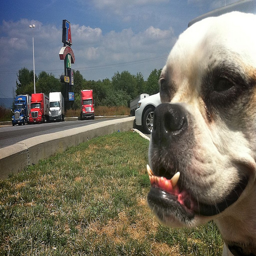
A dog that is outside and has an under bite.
A dog with his teeth showing and semis and a car in the background.
A dog that is standing in the grass.
The dog is in a field on the side of a parking lot.
There is a dog in the grass next to the road.